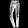
Label: Trouser